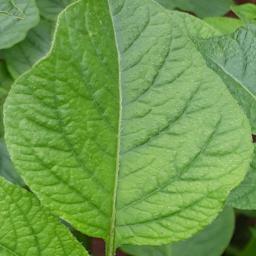
Etiqueta: Sana